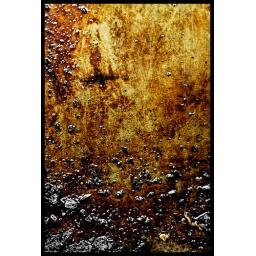
And whomsoever was not found written in the book of life was cast into the lake of fire.